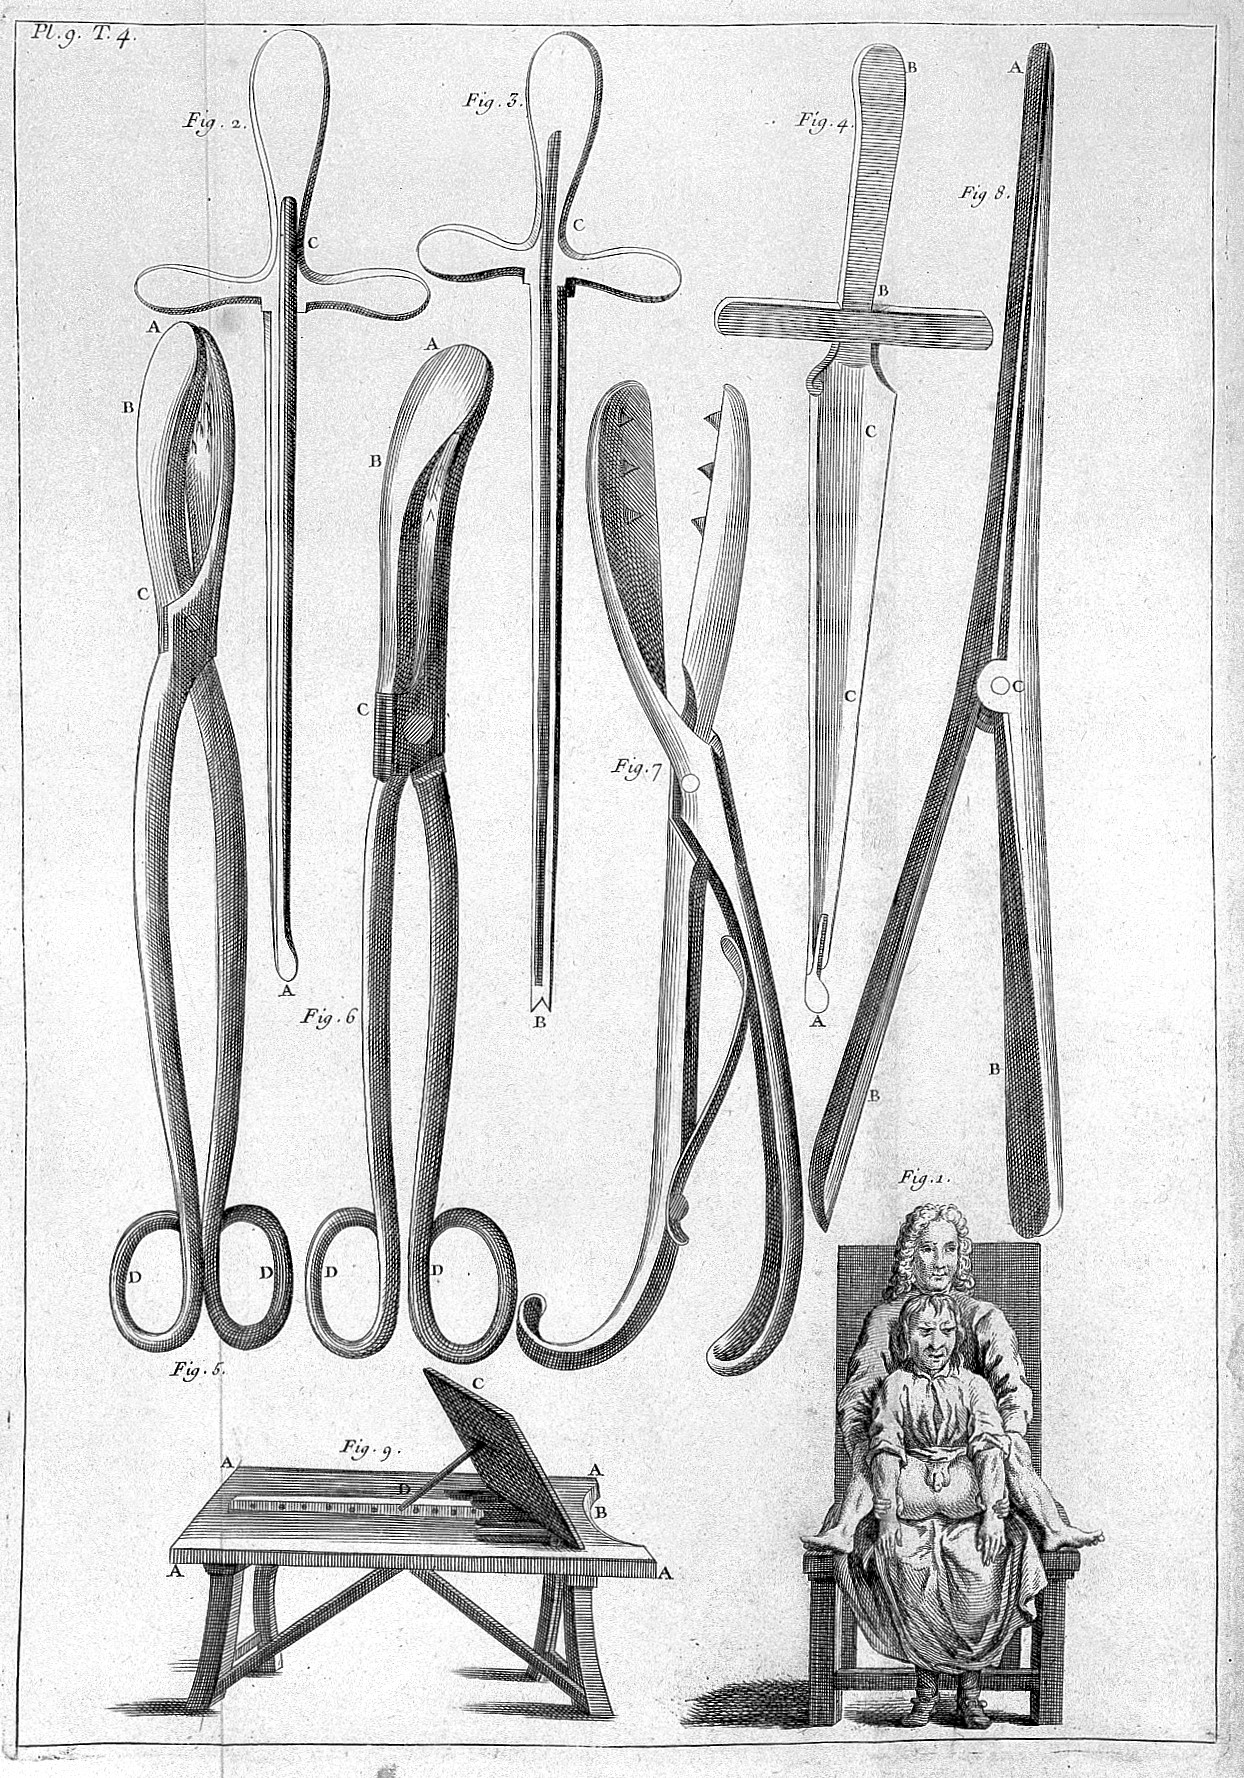
Plate 9 Rare Books, monochrome black-and-white photograph
Specialty: medical-devices
Image credit: "Dictionnaire universel de medecine, 1746 Wellcome L0029003", wikimedia:Medical equipment via Wikimedia Commons, licensed cc-by-4.0. Source: https://upload.wikimedia.org/wikipedia/commons/2/27/Dictionnaire_universel_de_medecine%2C_1746_Wellcome_L0029003.jpg